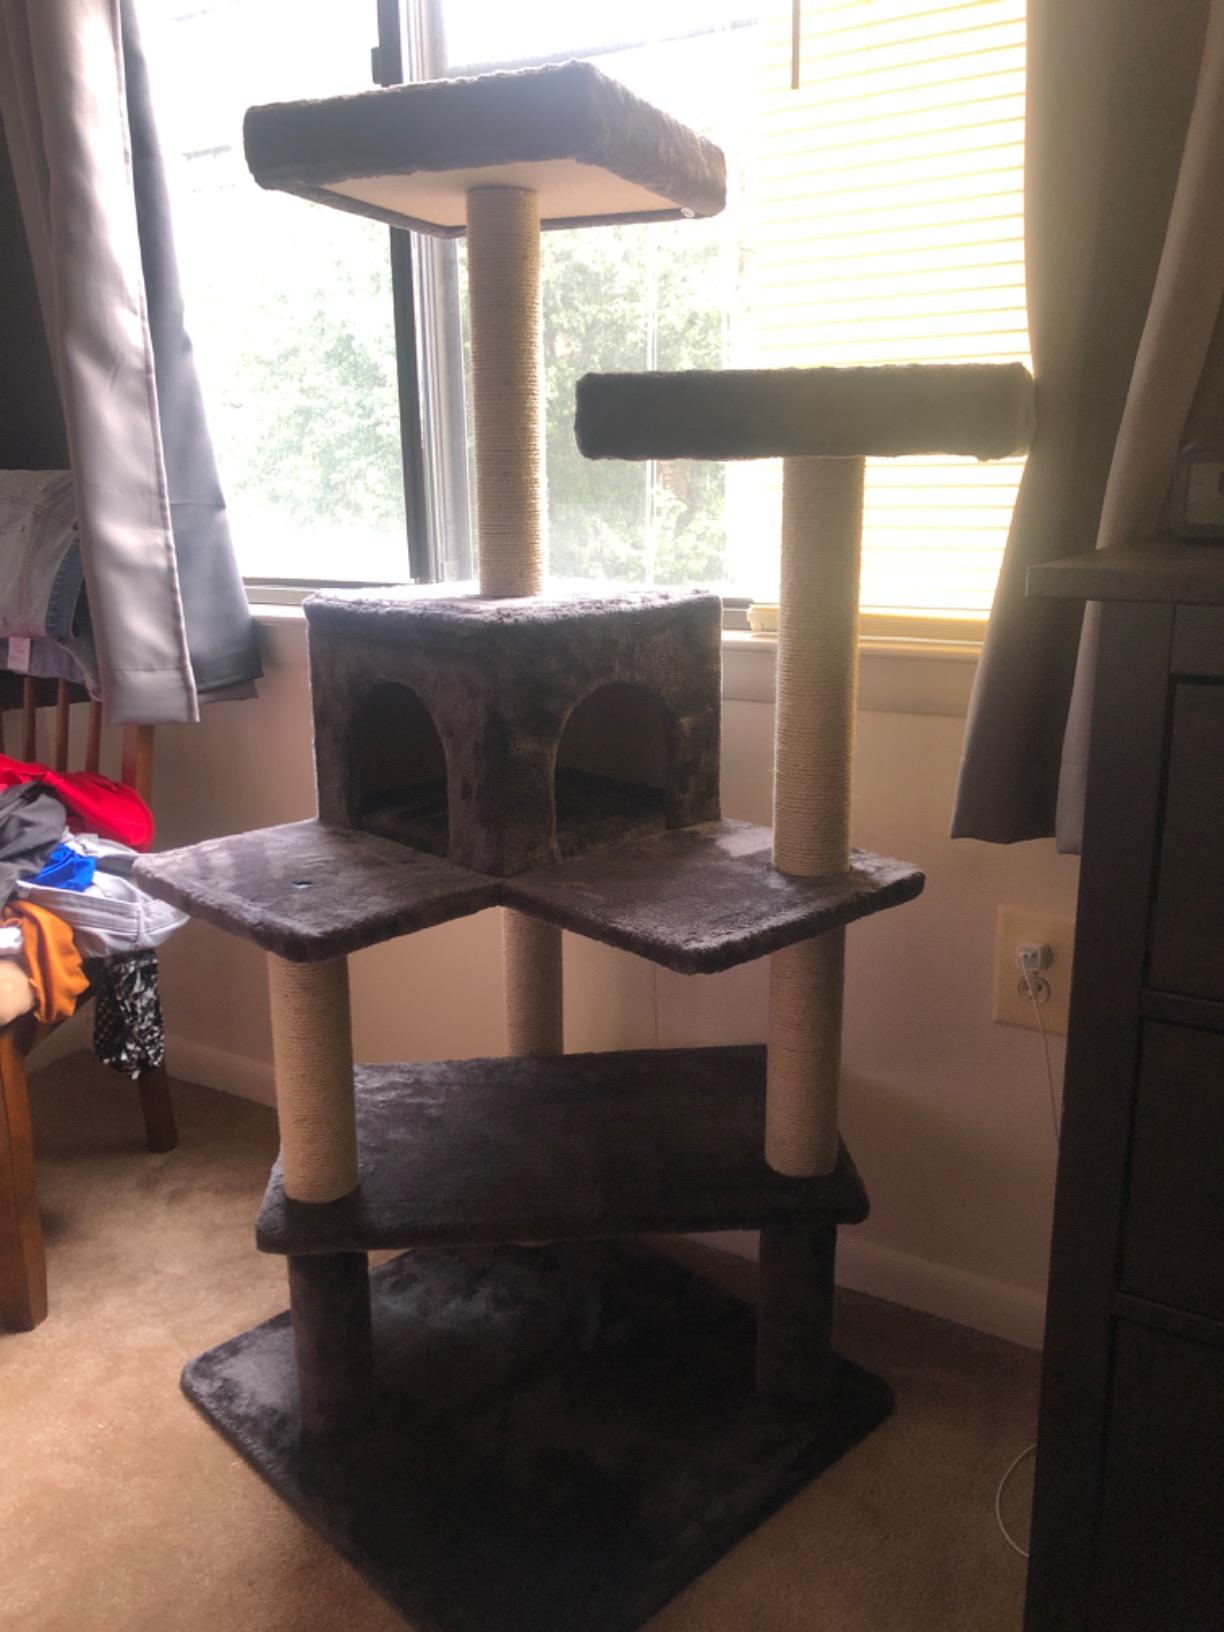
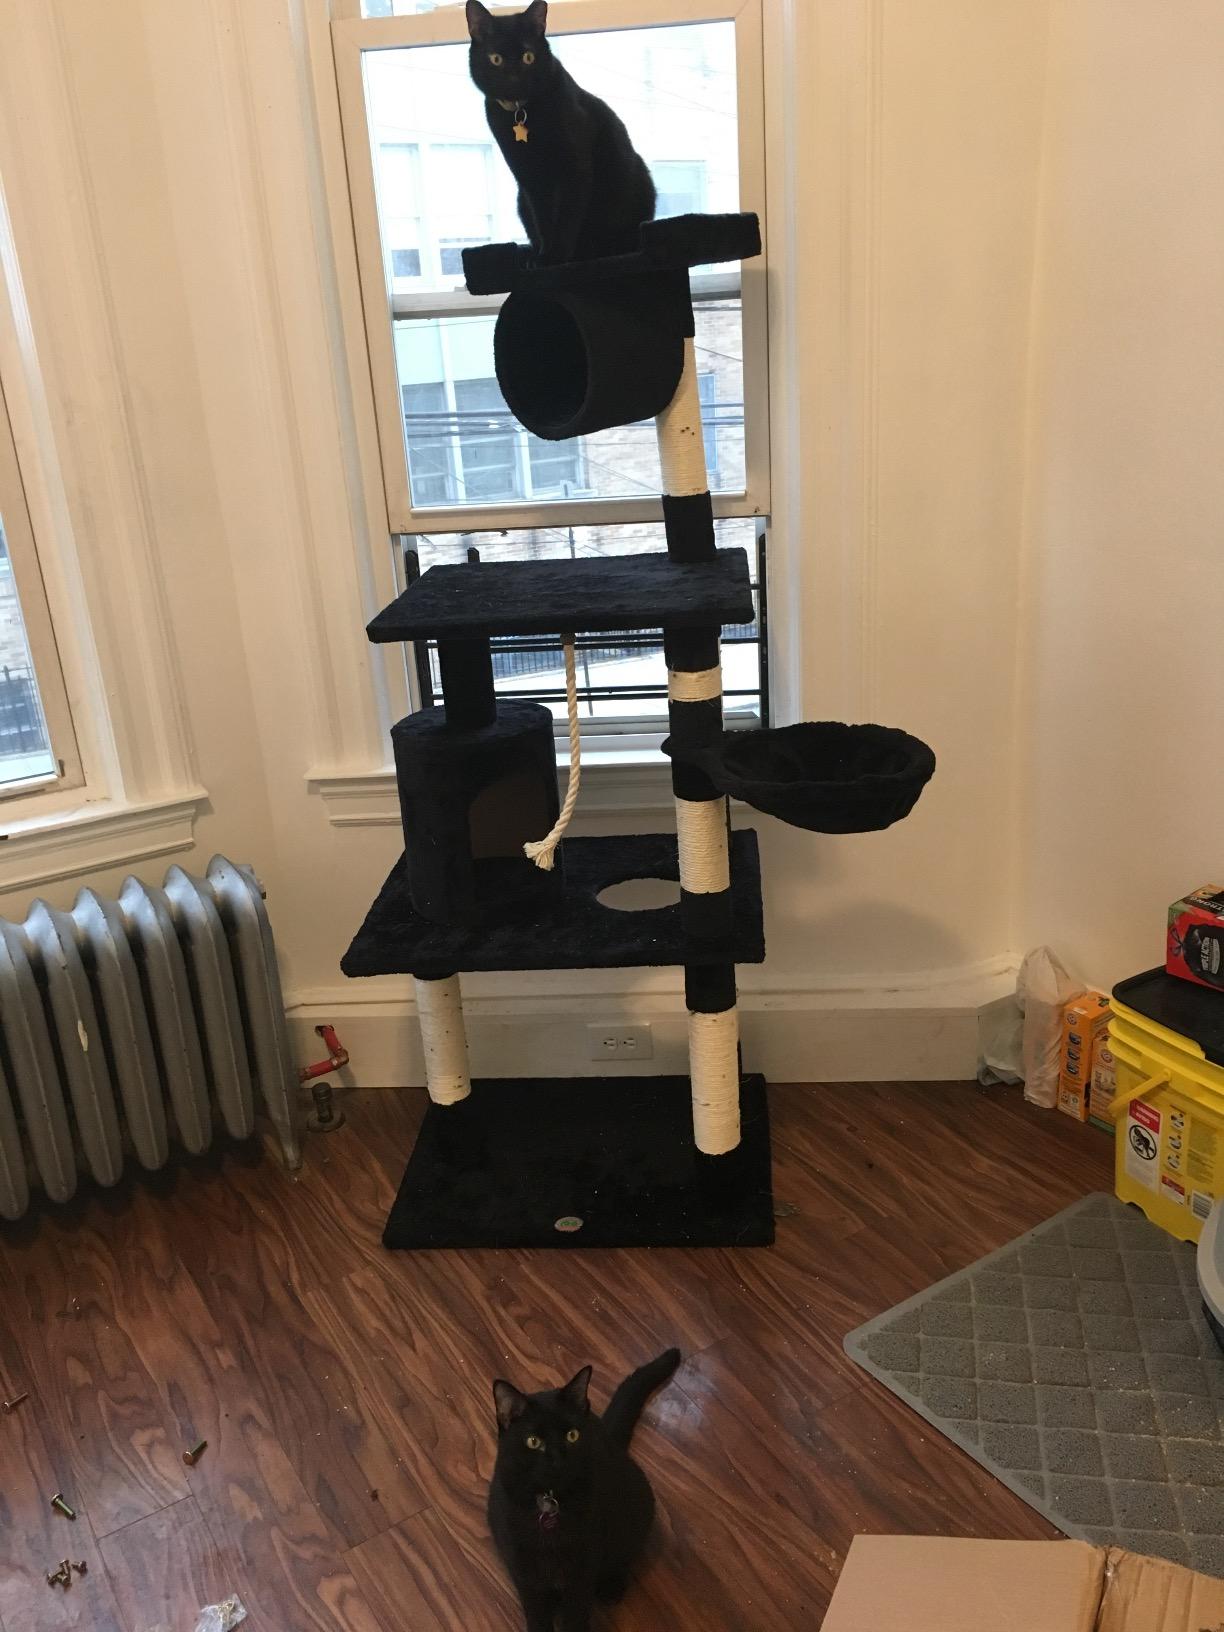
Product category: items_cat tree
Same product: no